Baba Ghodrat Caravansarai

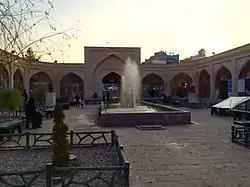

The Baba Ghodrat Caravansarai is a historic Qajar era caravanserai in Mashhad, Iran.